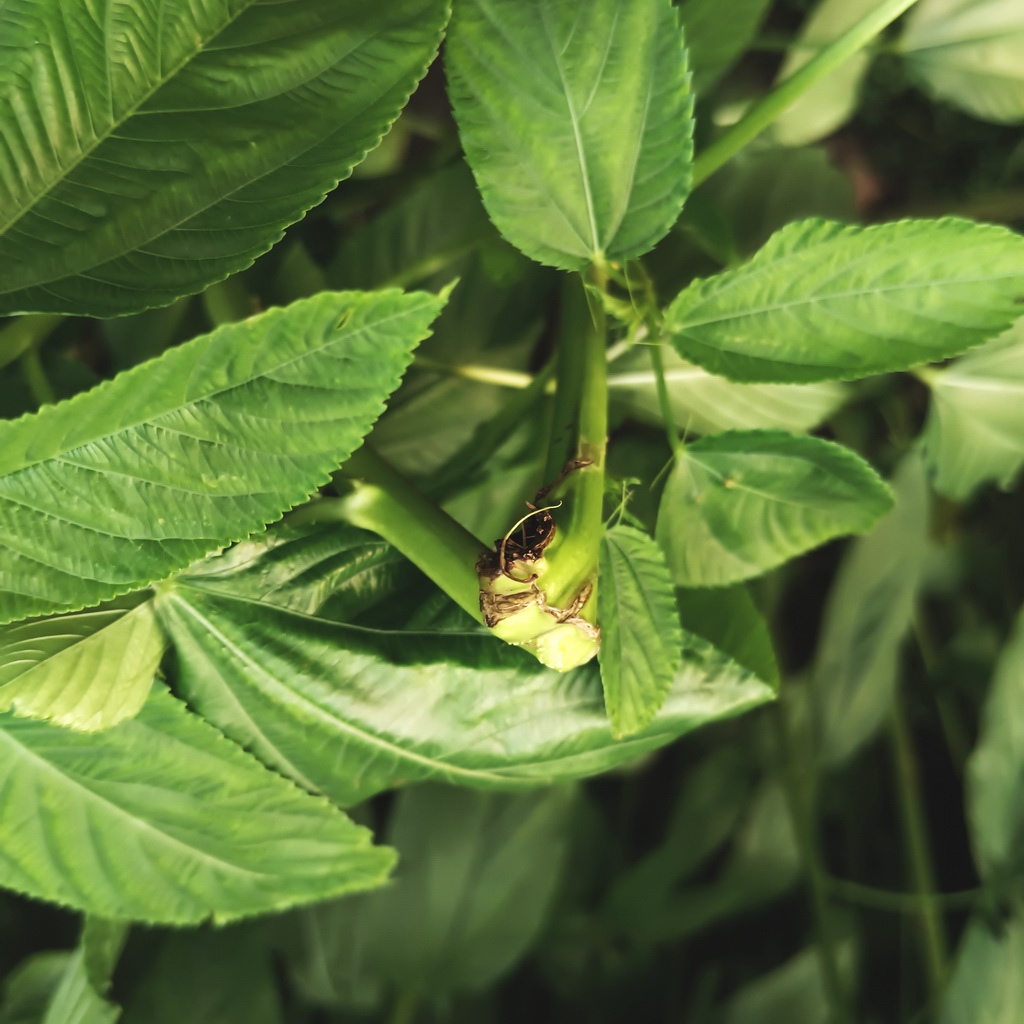
Label: Stem Soft Rot